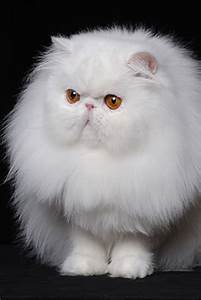
Label: gatto